St Mary Redcliffe Pipe Walk

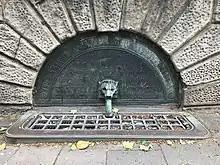
St Mary Redcliffe, Bristol - brass drinking fountain with inscription

Redcliffe was historically part of the manor of Bedminster, Bristol which was held by the Earls of Gloucester. However, Robert Fitzharding, the first feudal baron of Berkeley, Gloucestershire was able to purchase the land from Robert, 1st Earl of Gloucester some time before his death in 1170. His descendant is named on a brass drinking fountain (installed in 1932) set into the south end of a wall that runs along Redcliffe Hill as the person who gave the water and conduit to the parish. The translated inscription reads -